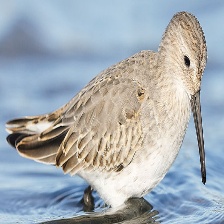
Species: DUNLIN
Scientific name: CALIDRIS ALPINA
ImageNet parent category: red-backed_sandpiper